Bobby Humphrey

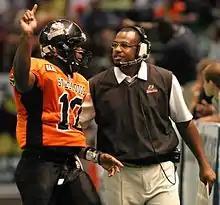
Humphrey as head coach of the Birmingham Steeldogs in 2005

Bobby Gene Humphrey (born October 11, 1966) is an American former professional football player who was a running back for the Denver Broncos and Miami Dolphins in the National Football League (NFL). He played college football for the Alabama Crimson Tide, twice earning All-American honors.